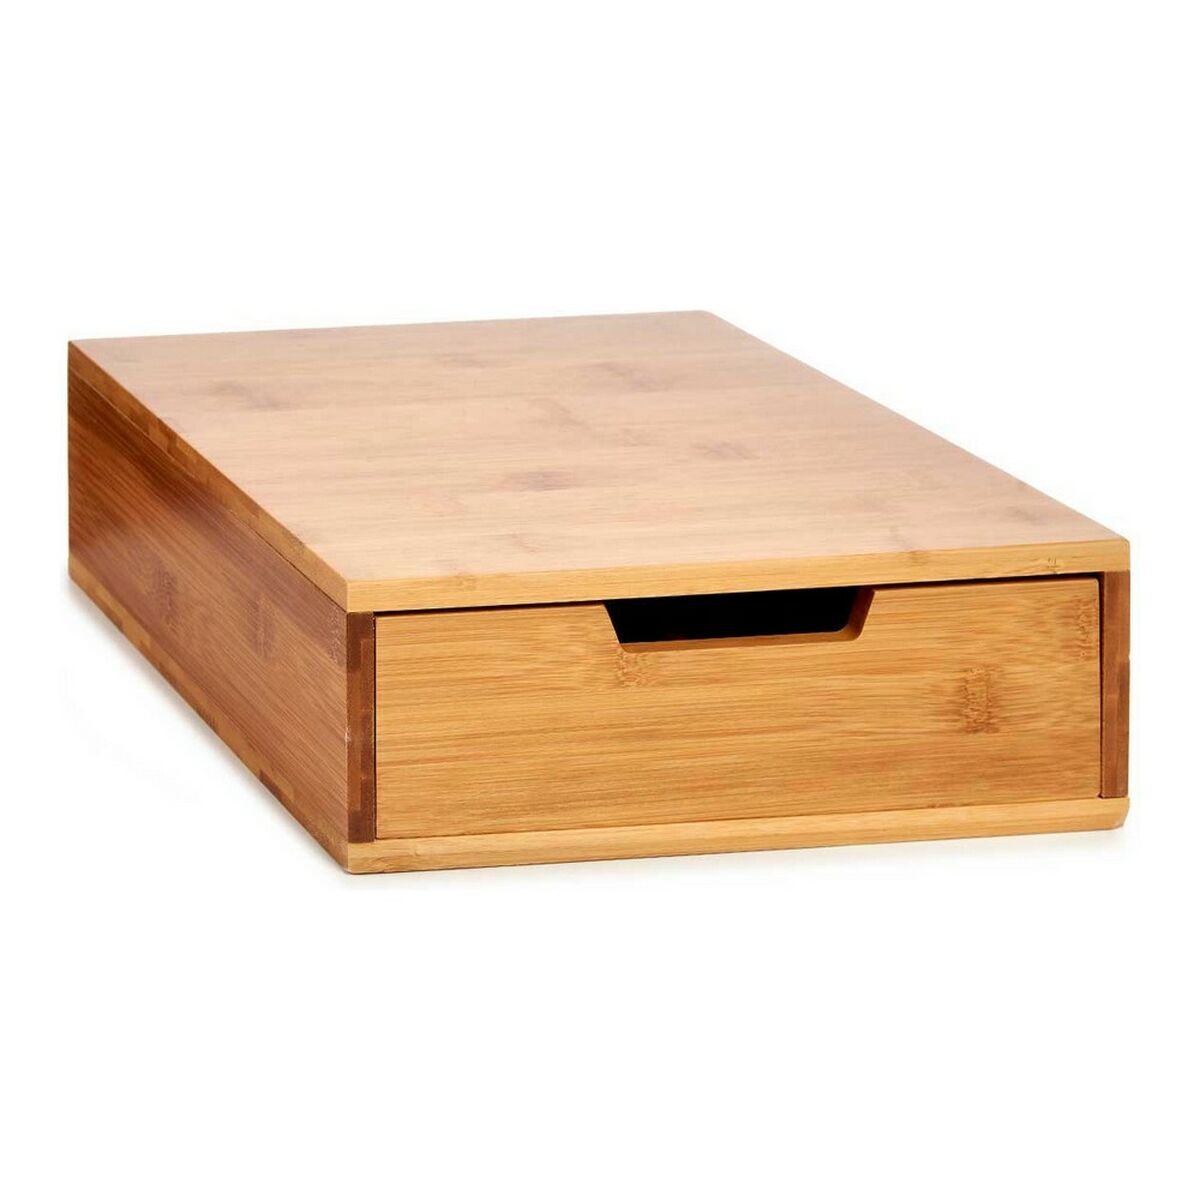
Organiseur de capsules à café en bambou
Description : Si vous aimez le café et notamment les cafés en capsule alors cet organiseur sera parfait pour vous. Il permet de ranger facilement les capsules et de leur attribuer un endroit défini. Fabriqué en bambou, il pourra s'intégrer dans votre cuisine et apporter de la chaleur. Vous pouvez même le disposer sur votre bureau. Caractéristiques : Couleur: Marron Matériel: Bambou Dimensions approx.: 31 x 10 x 30 cm Caractéristiques: 1 tiroir 2 Compartiments
Brand: BigBuy Home
Category: Home & Garden > Kitchen & Dining > Kitchen Tools & Utensils > Kitchen Organizers > Kitchen Counter & Beverage Station Organizers